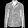
Label: Coat